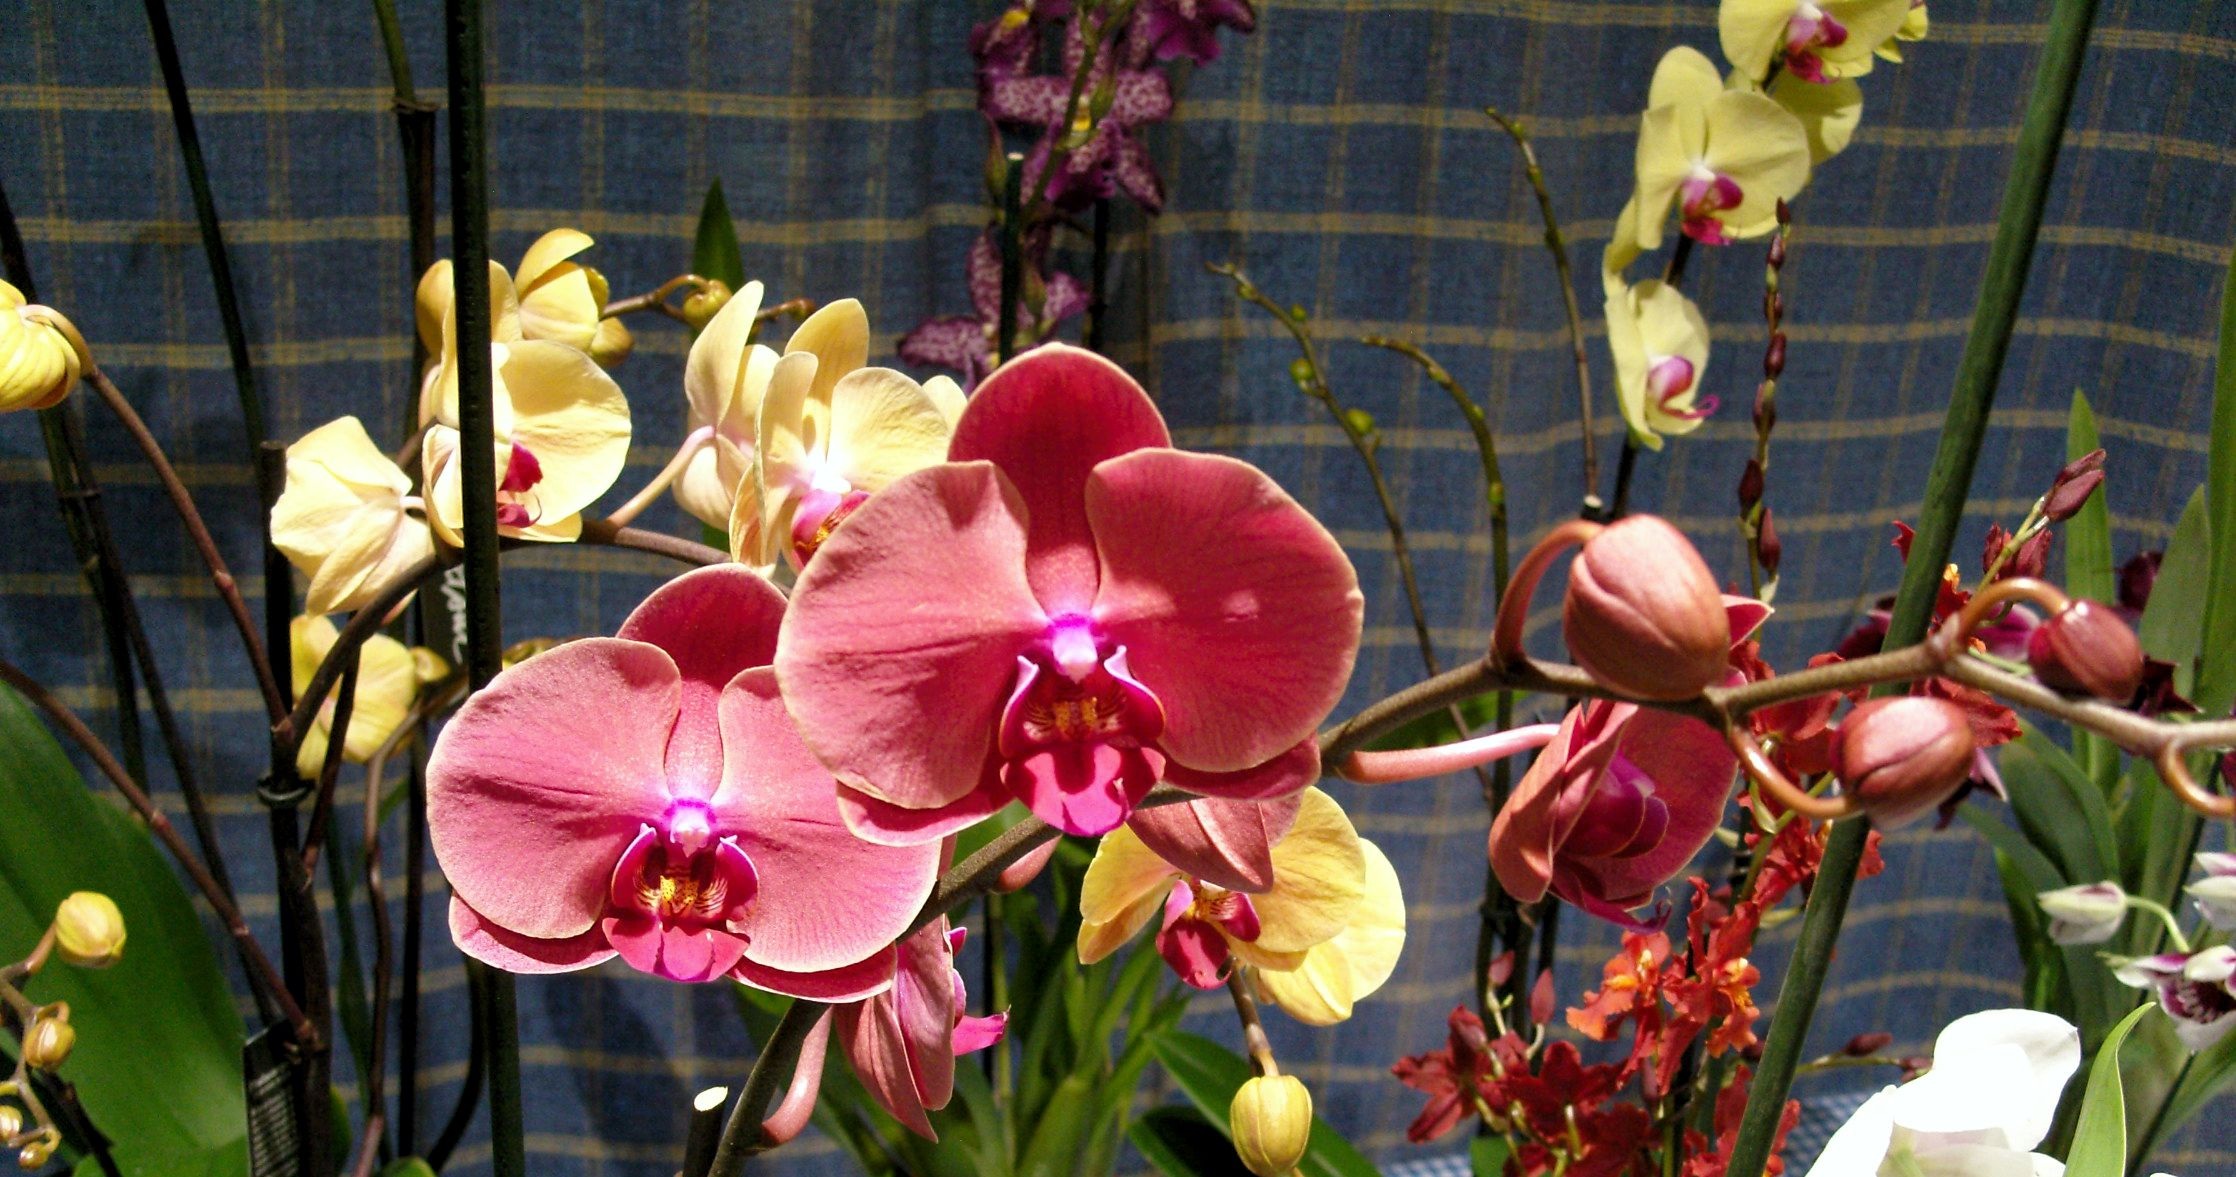
plant, flower, botany, flora, orchid, floristry, pink petals, flowering plant, land plant, moth orchid